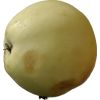
Label: Apple hit 1